Thuringii

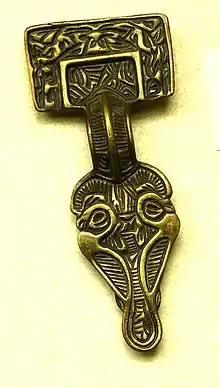
Fibula found in Mühlhausen, 4th/5th century AD

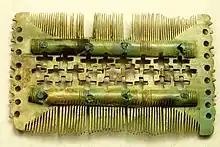
Ancient Germanic bone comb, Thuringia

The Thuringii, or Thuringians were a Germanic people who lived in the kingdom of the Thuringians that appeared during the late Migration Period south of the Harz Mountains of central Germania, a region still known today as Thuringia. The Thuringian kingdom came into conflict with the Merovingian Franks, and it later came under their influence and Frankish control as a stem duchy. The name is still used for one of modern Germany's federal states ("Bundesländer").